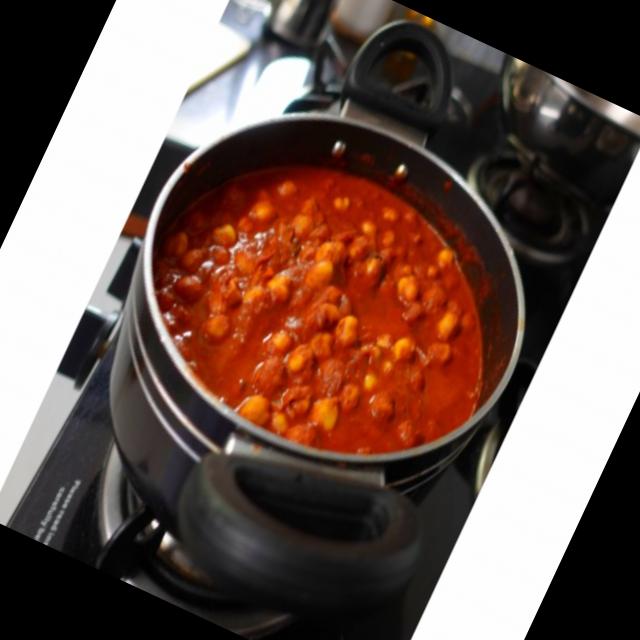
Dish: chole